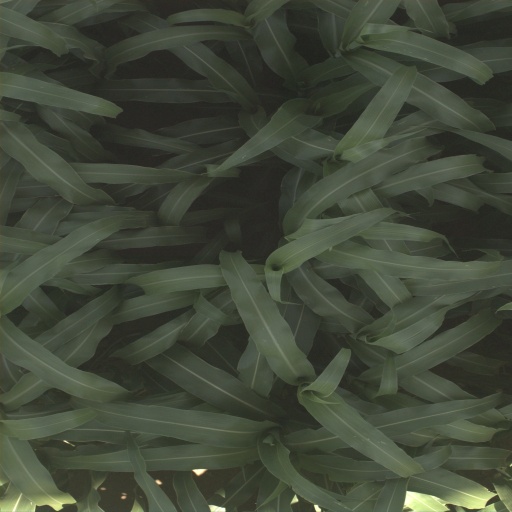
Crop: sorghum